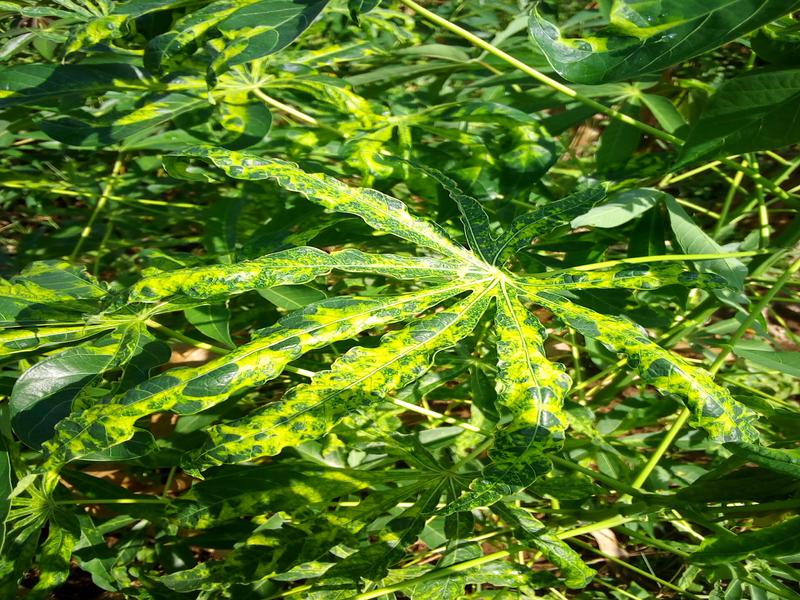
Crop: cassava
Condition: mosaic_disease